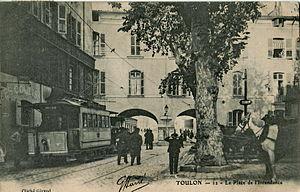
Carte postale ancienne éditée par Girand, n°12
L'ancien réseau de tramways de Toulon s'étendait sur treize lignes de Sanary-sur-Mer dans le Var jusqu'à Hyères sur la côte d'Azur : soit des dizaines voire des centaines de kilomètres vu le nombre de lignes.